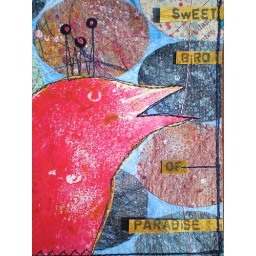
Pages made for a bird bag book in the ArtGuild group.